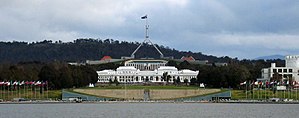
Canberra / Historie / Canberra som hovedstad
To af Canberras kendemærker, Parliament House og Old Parliament House (i forgrunden). Commonwealth Place strækker sig langs søen og omfatter den internationale flagparade. Videnskabscenteret Questacon ligger til højre.
Canberra er Australiens hovedstad med 410.301 indbyggere. Byen er den eneste større by i Australien, som ikke ligger ved kysten. Den er beliggende i den nordlige del af hovedstadsterritoriet Australian Capital Territory, 280 km sydvest for Sydney og 660 km nordøst for Melbourne.